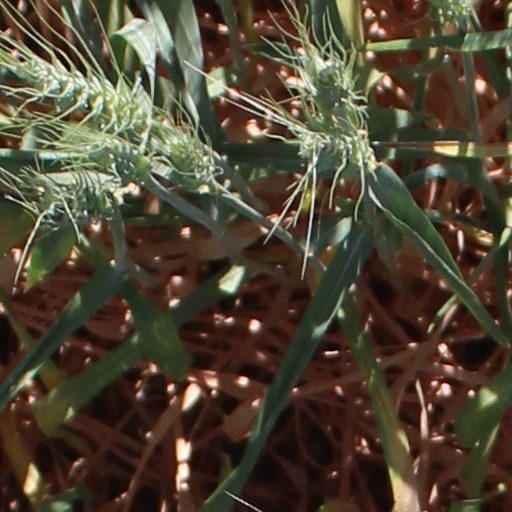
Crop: wheat